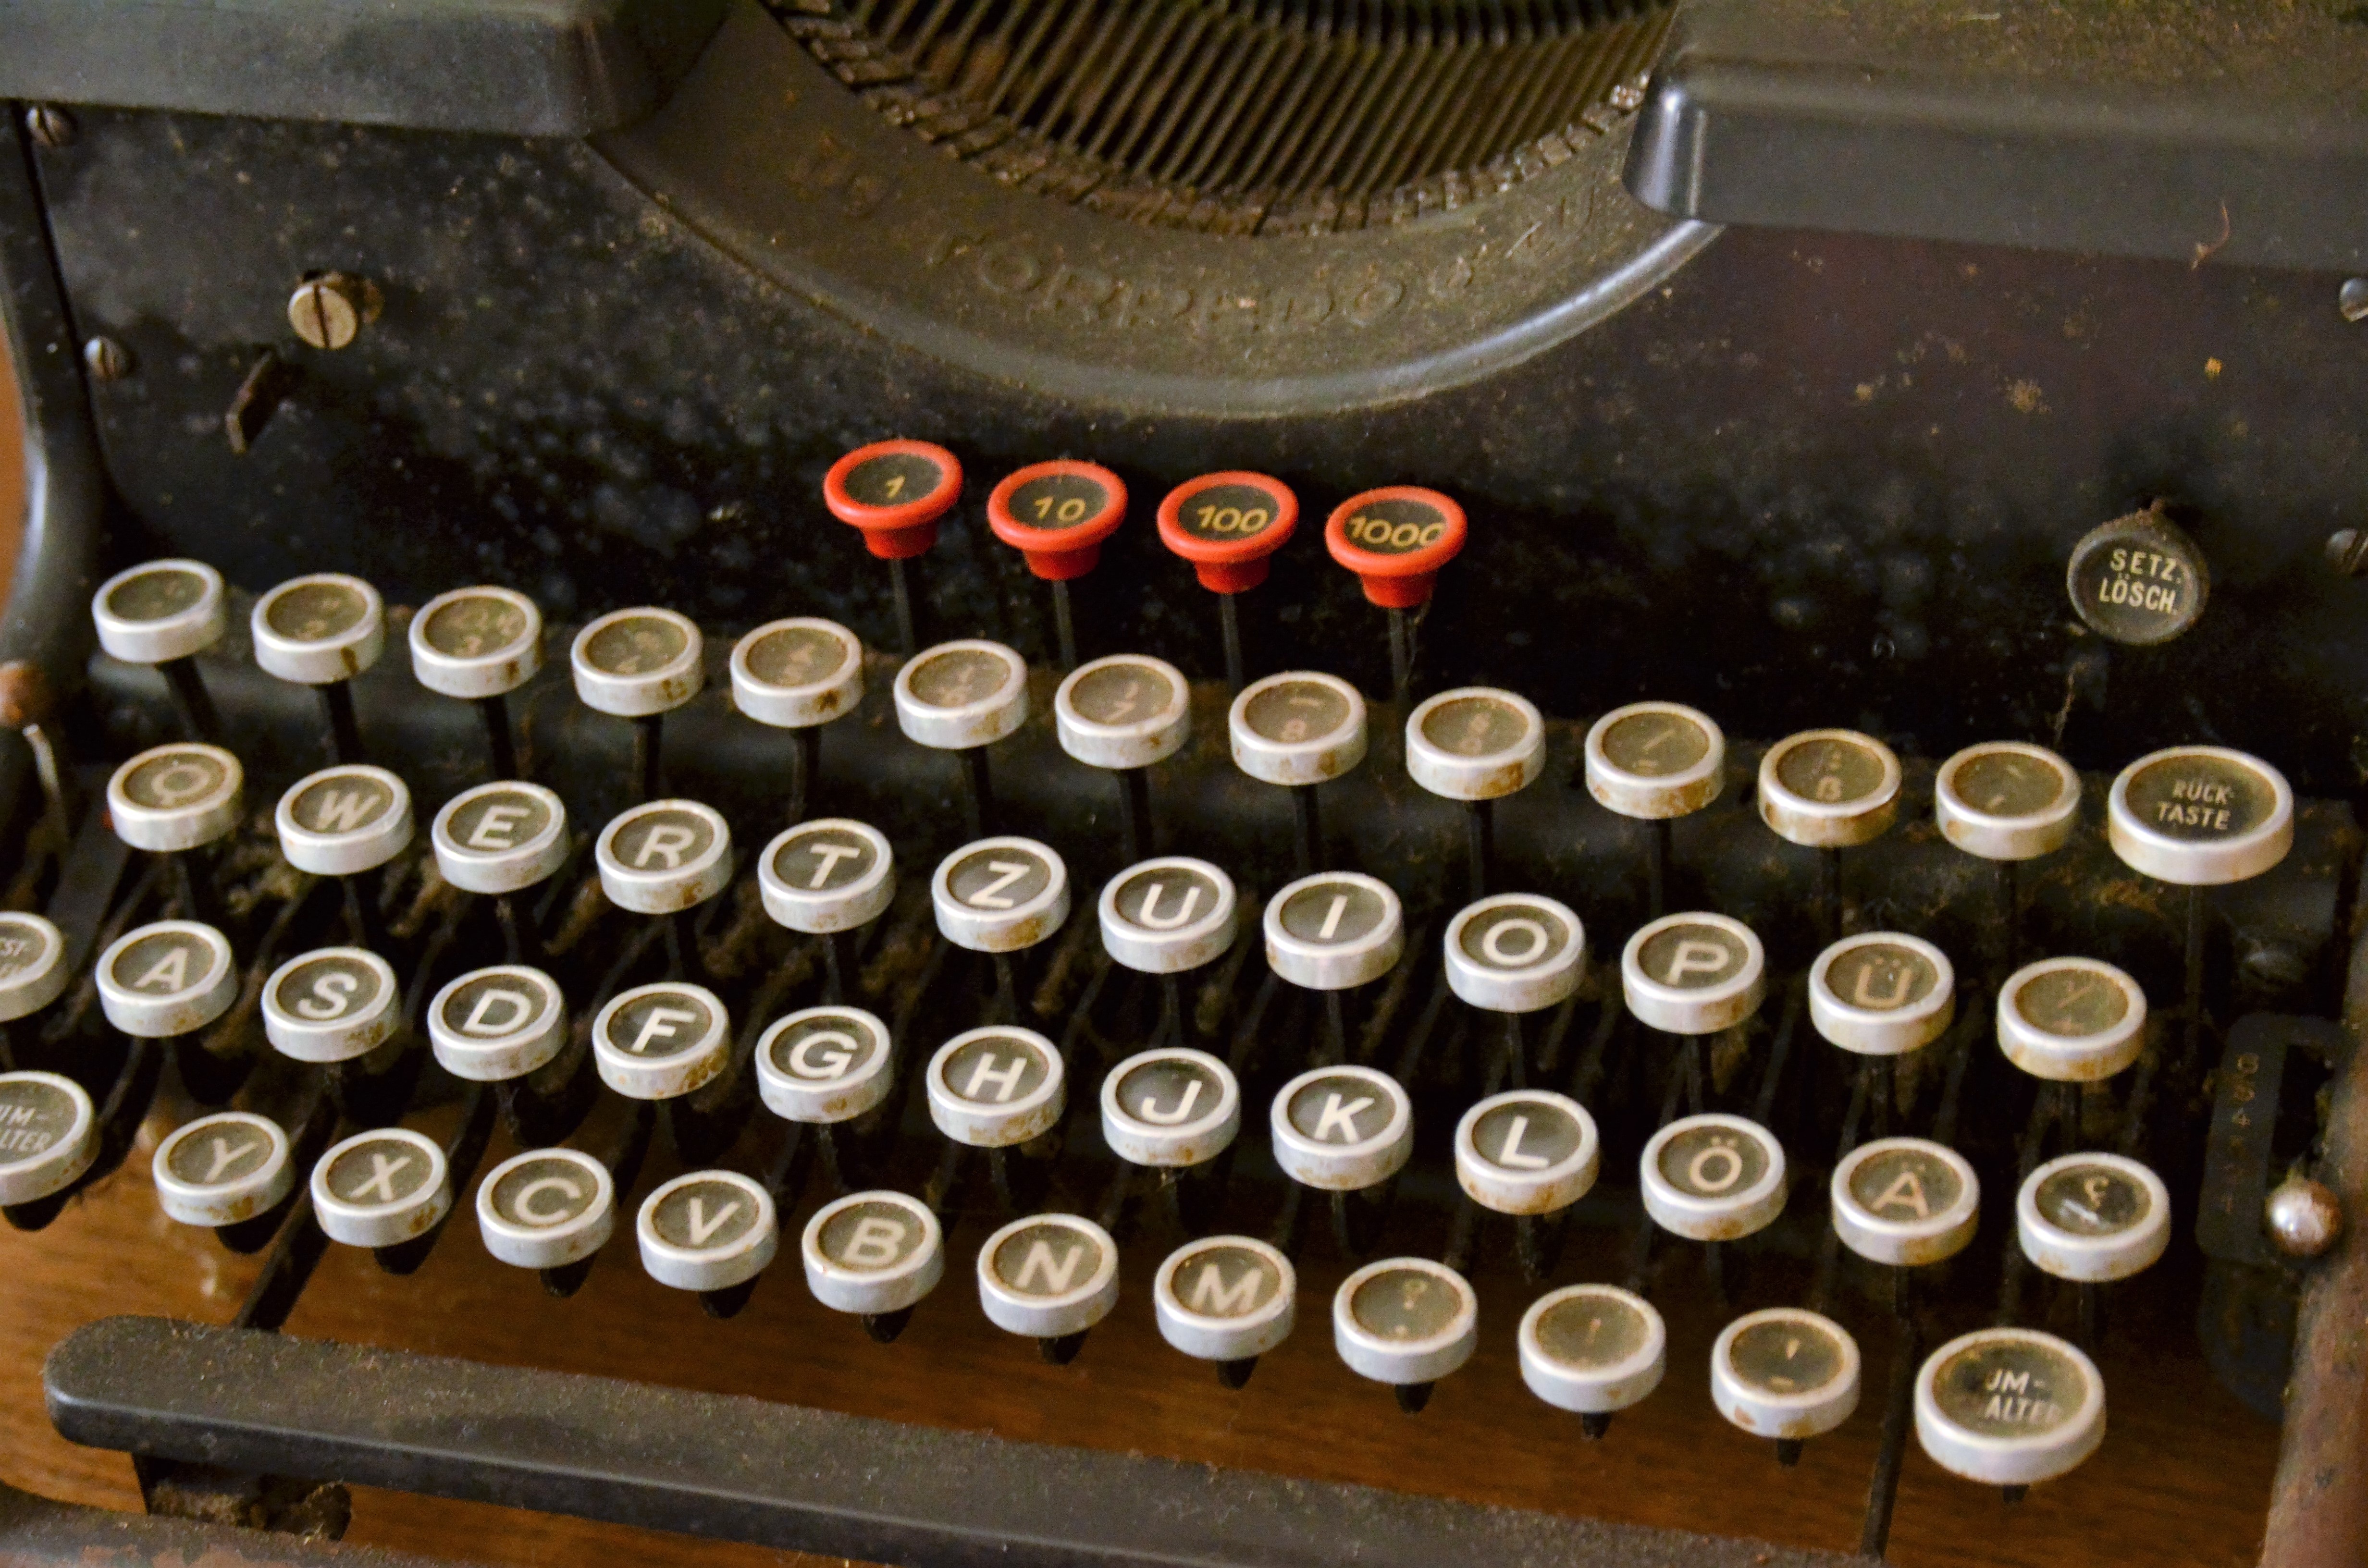
keyboard, antique, typewriter, key, office equipment